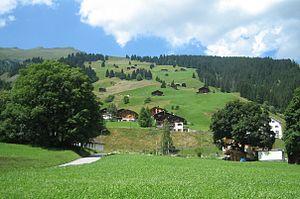
Safiental est une commune suisse du canton des Grisons, située dans la région de Surselva.
Safien est une localité et une ancienne commune suisse du canton des Grisons, située dans la région de Surselva.